Battle of Iller River

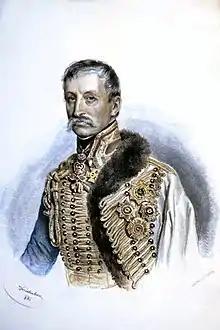
Archduke Ferdinand

Kray moved to the northeast, crossed to the south bank of the Danube at Riedlingen, and marched east to protect his magazine at Biberach. While Moreau was with Saint-Suzanne's Left Corps, Saint-Cyr with 25,000 men defeated Kray with 20,000 troops at the Battle of Biberach on 9 May. The supply base fell into French hands and Kray retreated to Ulm. On 10 May, some French elements reached the Iller River at Memmingen. At about this time, Lazare Carnot delivered the orders of the French government to detach a strong reinforcement to Italy, so 15,000 troops were sent under Bon-Adrien Jeannot de Moncey. This left Moreau and Kray with about 80,000 men each. On 13 May, Moreau's Right, Reserve, and Center Corps crossed to the east bank of the Iller at Memmingen.